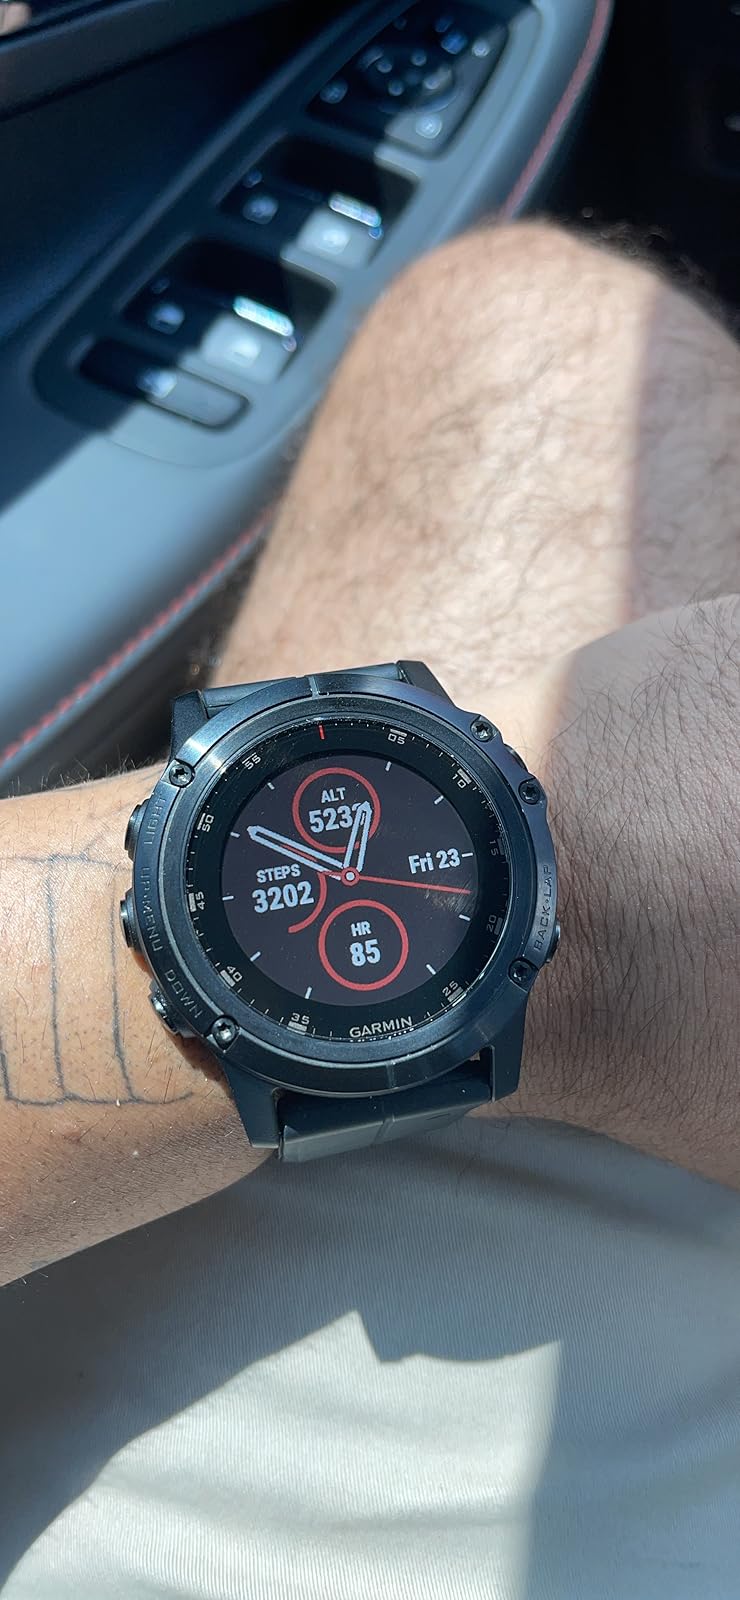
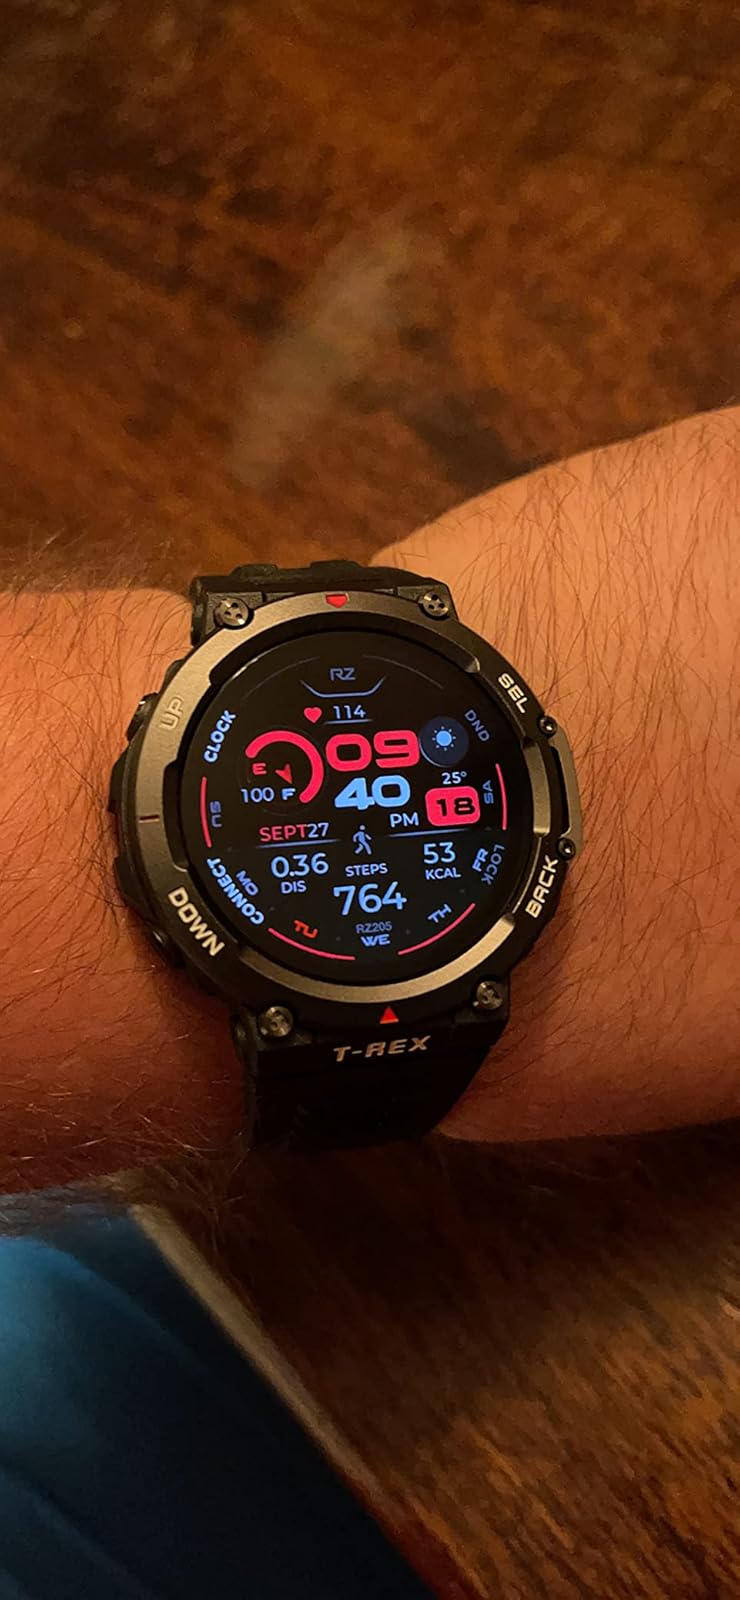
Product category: smartwatch
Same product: no